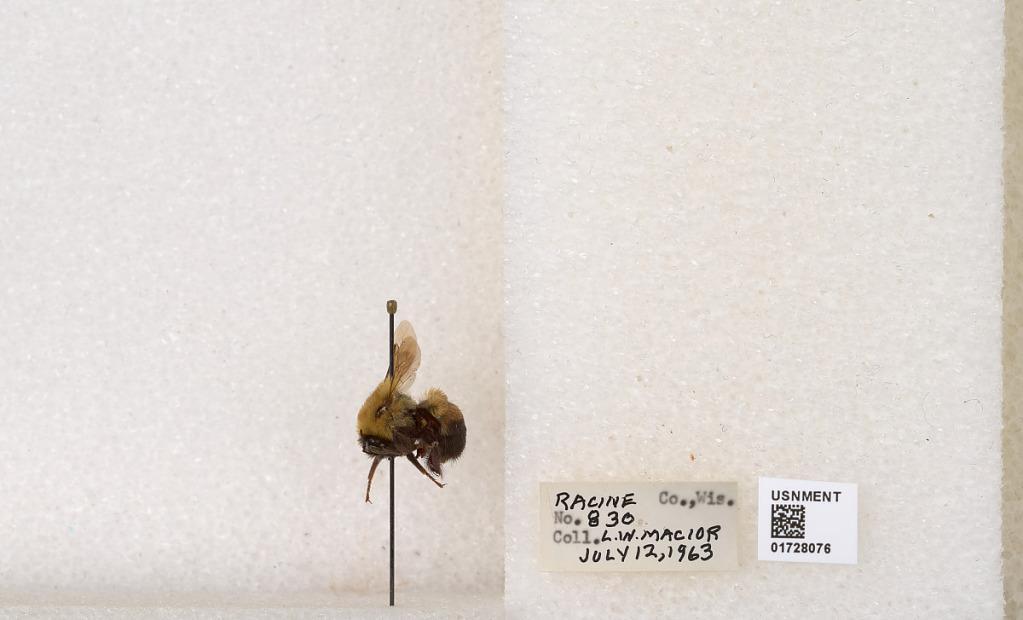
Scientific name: Bombus (Separatobombus) griseocollis (De Geer)
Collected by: L. Macior
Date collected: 1963-7-12
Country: United States
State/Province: Wisconsin
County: Racine
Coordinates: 42.7299, -87.8123